Rafi Haladjian

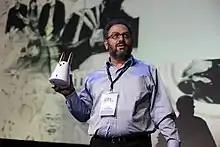
Rafi Haladjian holding a Nabaztag:tag

Rafi Haladjian (born in Beirut, Lebanon in 1961) is a French serial entrepreneur of Armenian origin. He is the co-creator of the wireless-connected rabbit Nabaztag, a smart object of the Internet of Things. He is currently CEO of Sen.se.